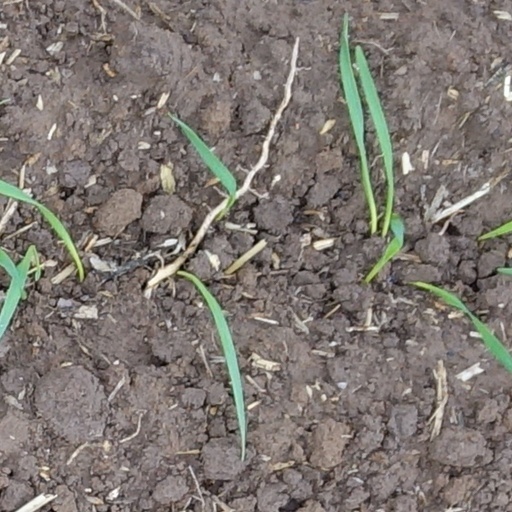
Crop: wheat